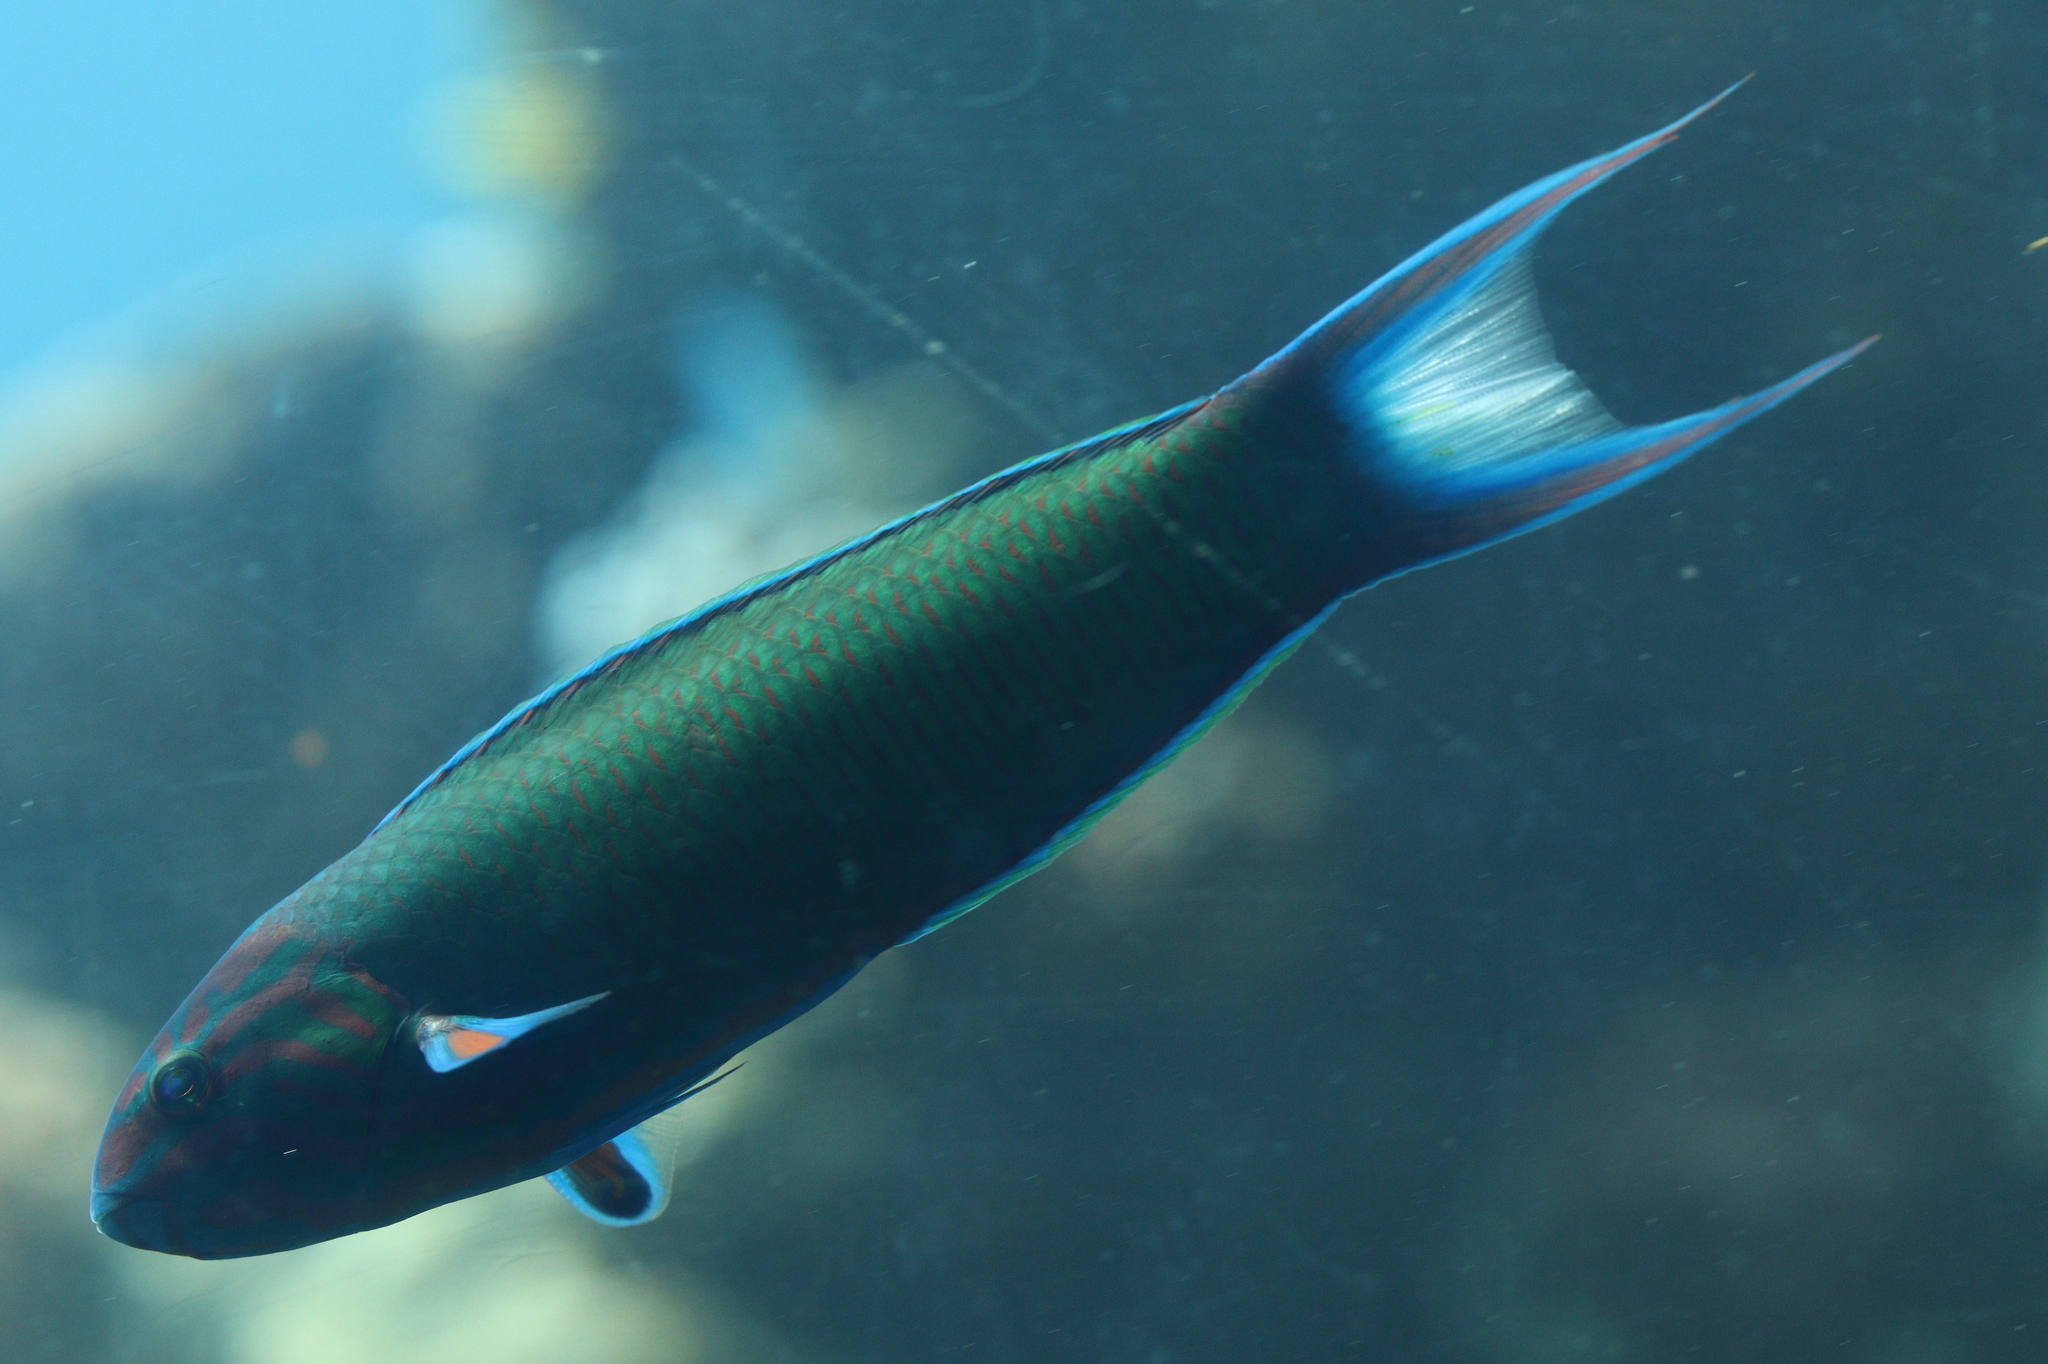
Thalassoma lunare (Moon Wrasse)